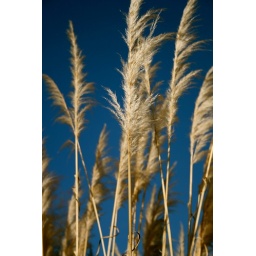
Pampas grass against blue sky